Nine Horrors and a Dream

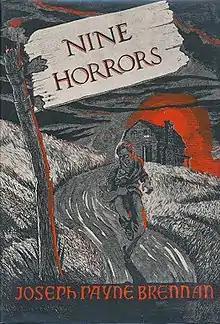
Jacket illustration by Frank Utpatel

Nine Horrors and a Dream is a collection of fantasy and horror short stories by American writer Joseph Payne Brennan. It was released in 1958 by Arkham House in an edition of 1,336 copies. It was the author's first collection of stories to be published.